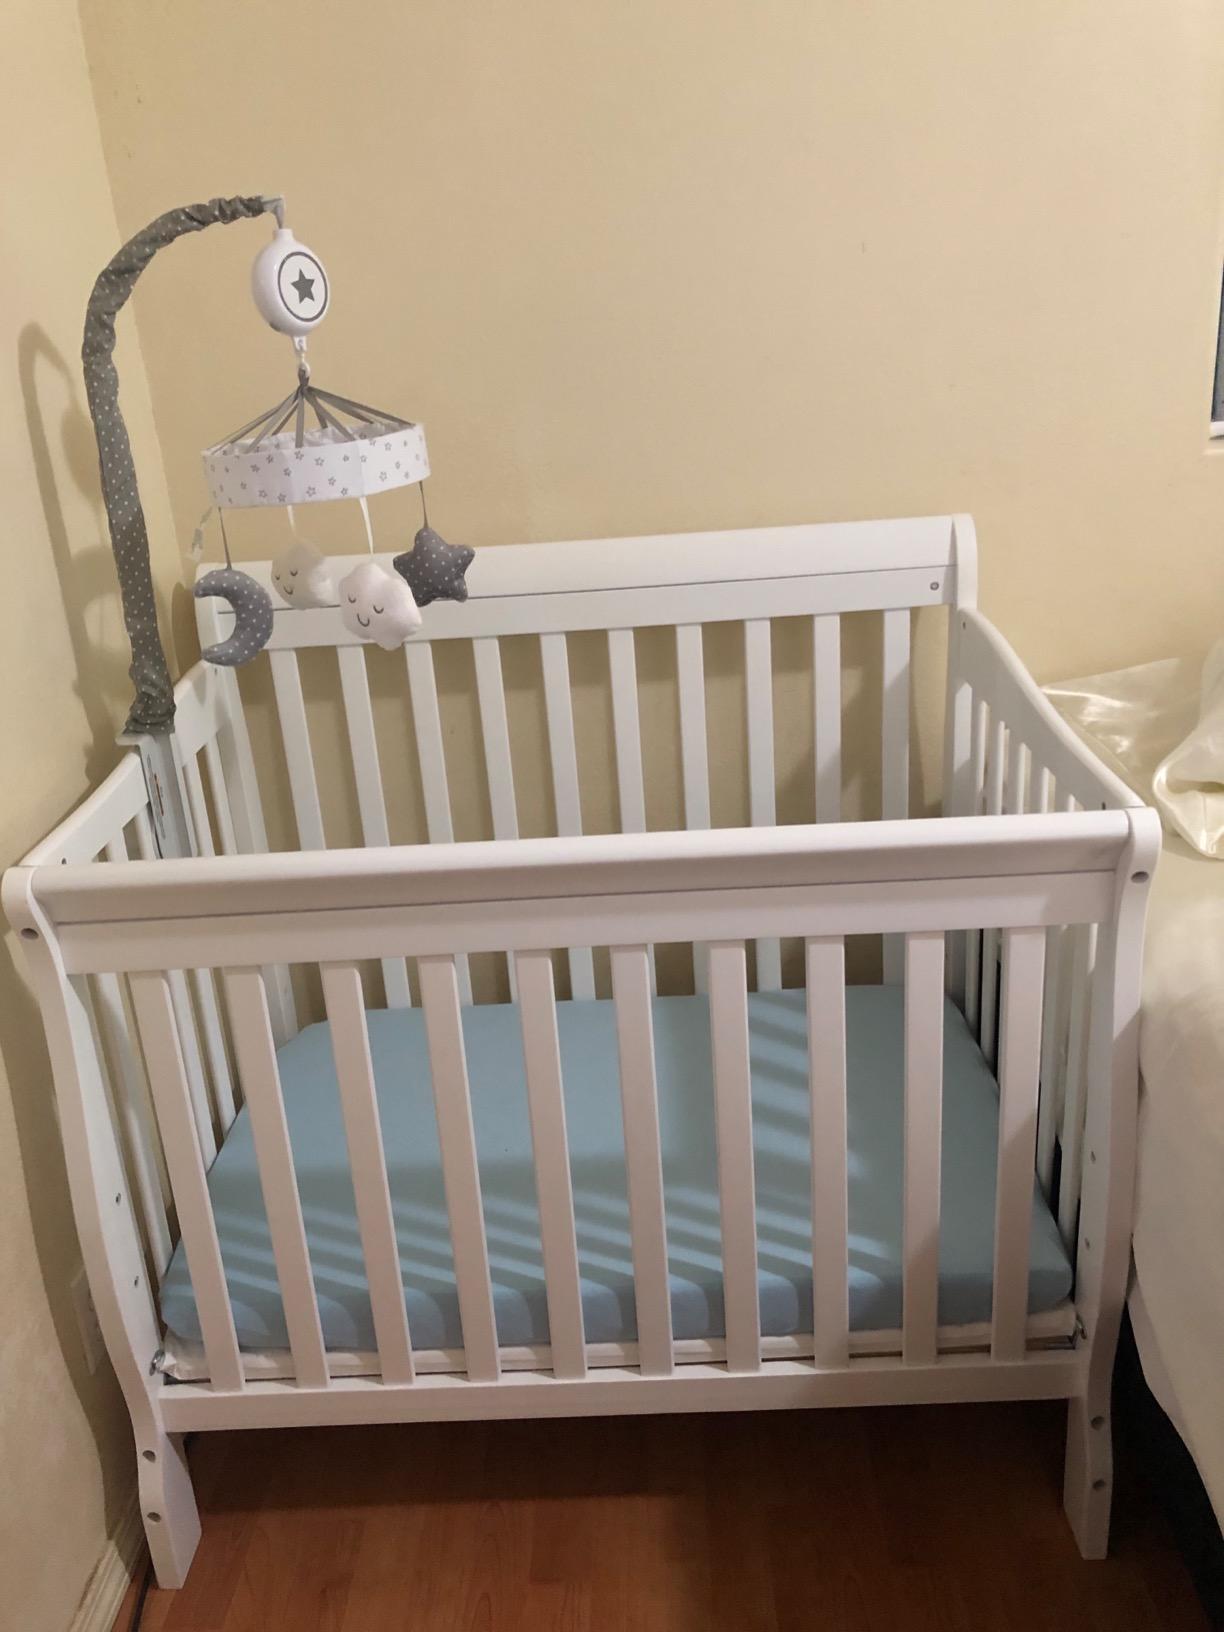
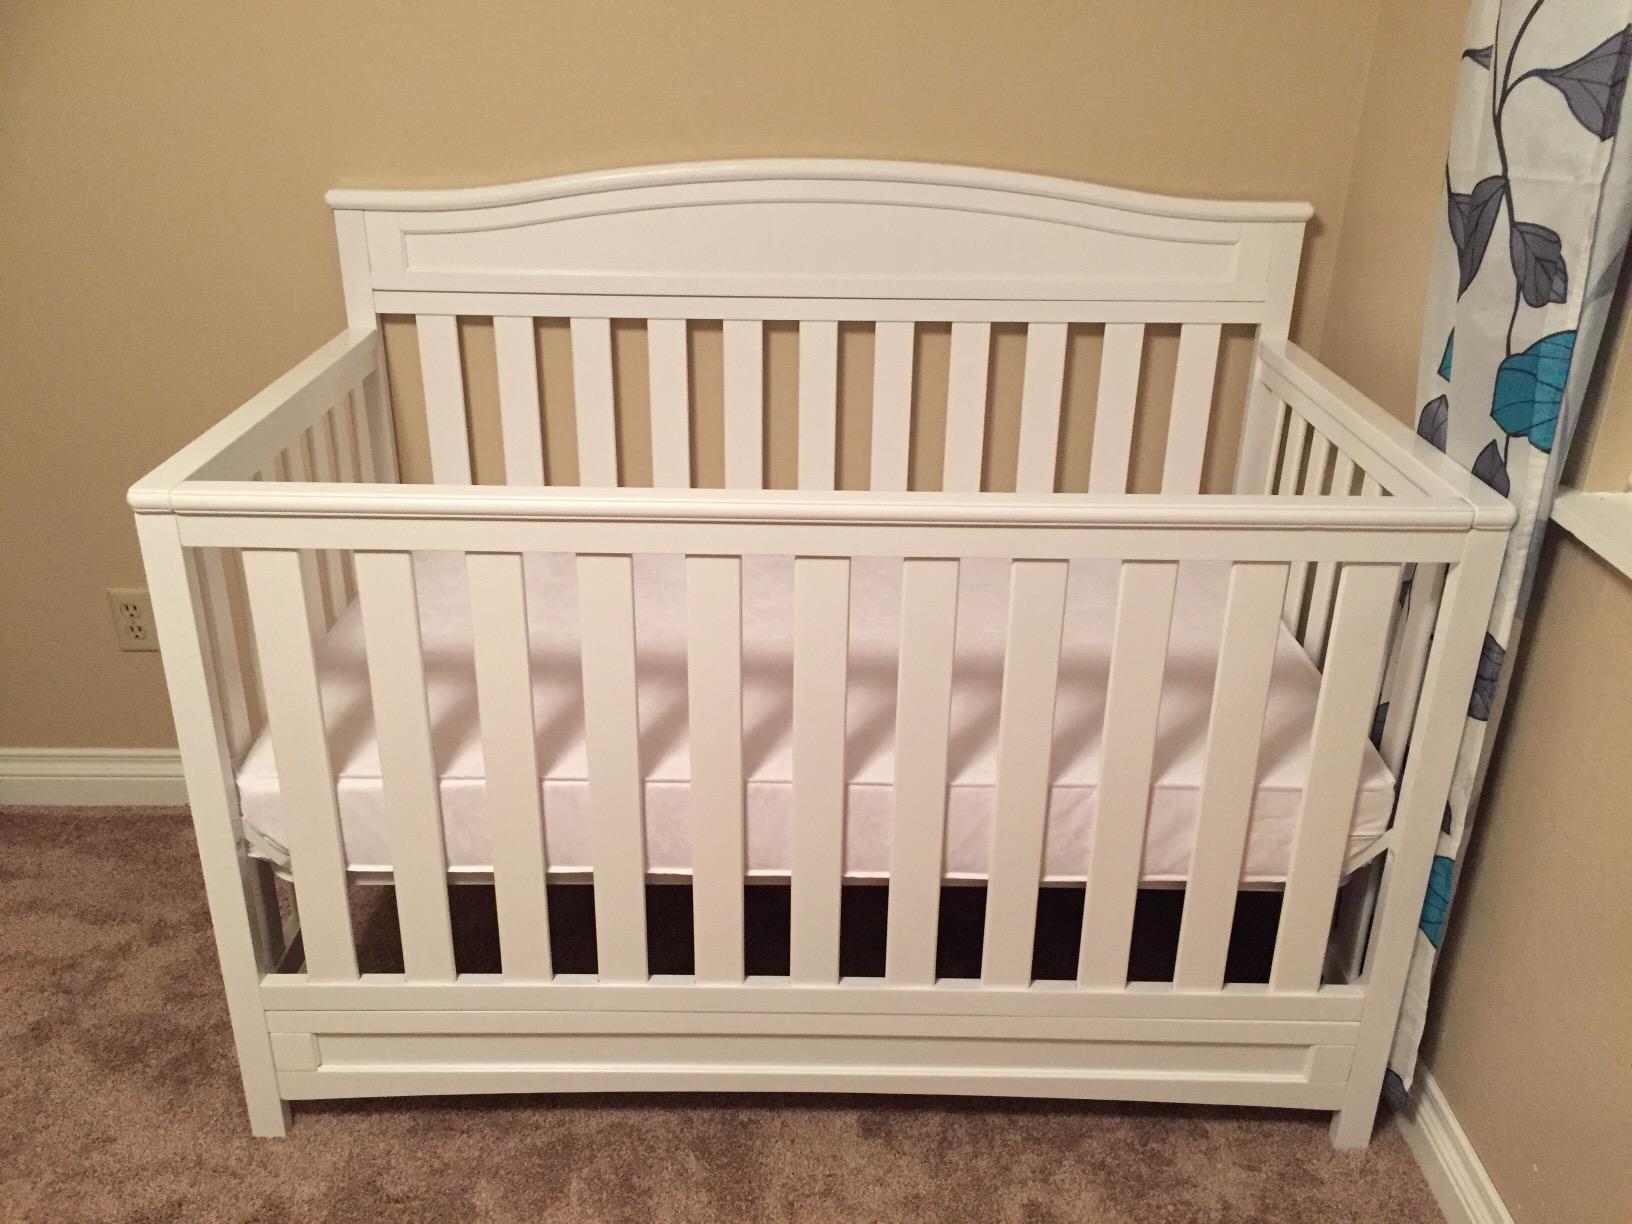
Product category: products_crib
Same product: no